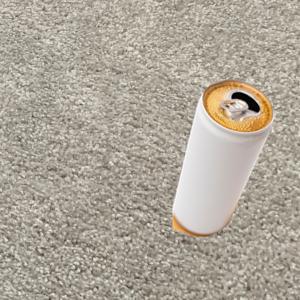
Label: cans